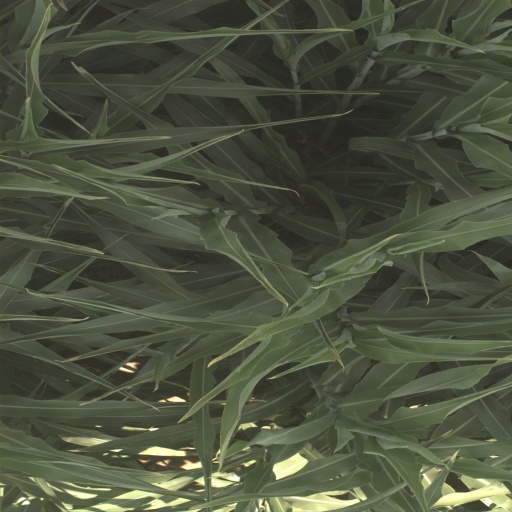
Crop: sorghum